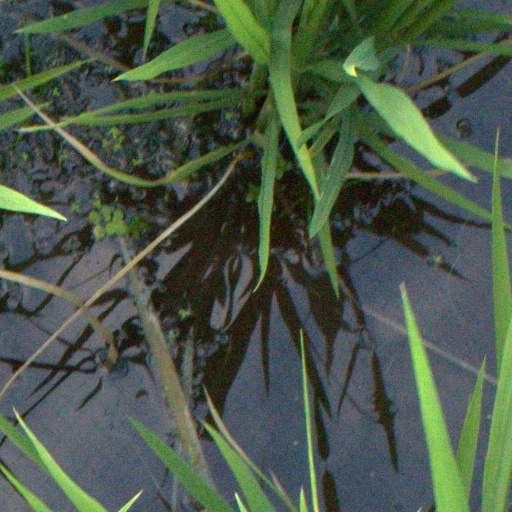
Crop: rice